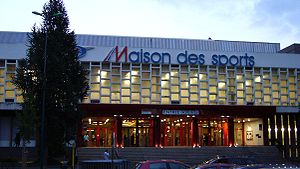
Golden League 2019 (kvinder) / Spillesteder
Golden League 2019 er den tredje udgave af Golden League-sæsonen 2018-19. Den bliver spillet i Frankrig, fra den 21.-24 Marts 2019. Det er i alt tre turneringer der udgør Golden League. Både Danmark, Norge og Frankrig deltager som sagt ved turneringen.